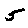
Label: 5